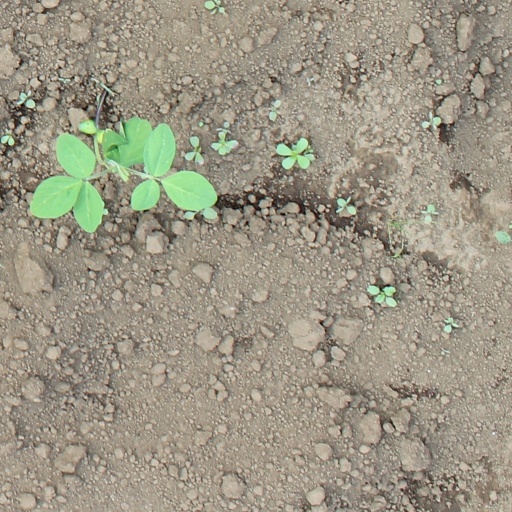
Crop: soybean